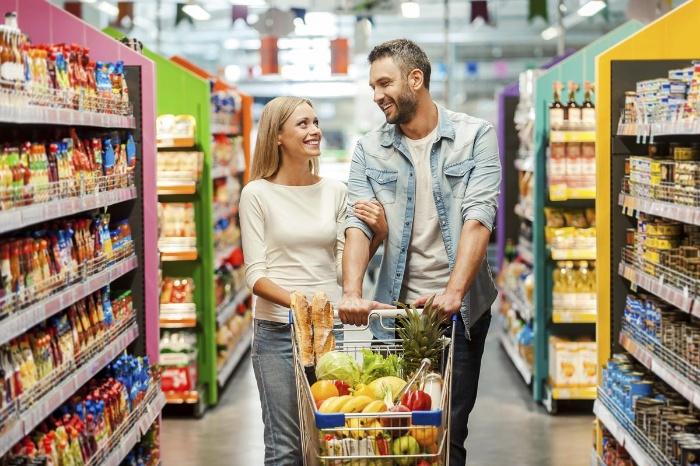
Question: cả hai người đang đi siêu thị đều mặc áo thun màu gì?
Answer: màu trắng